Devil's Dyke, Cambridgeshire

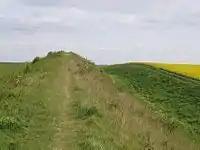
Devil's Dyke near Gallow's Hill, near Burwell

The name "Devil's Ditch" or "Dyke" is a post-medieval one. In medieval times it was simply called the "dic" ("the ditch"), or "le Micheldyche" or "magnum fossatum" ("great ditch").